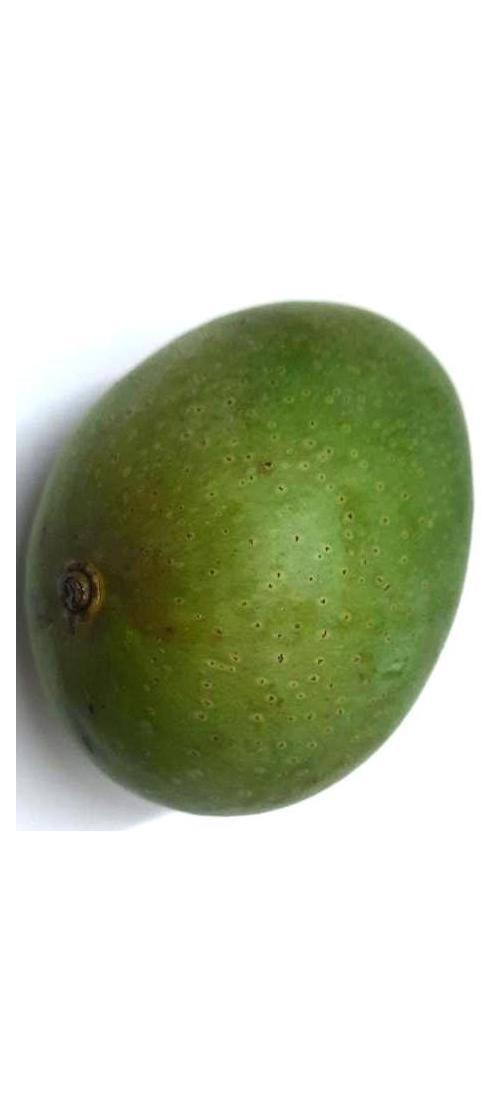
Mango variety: Ashshina Zhinuk